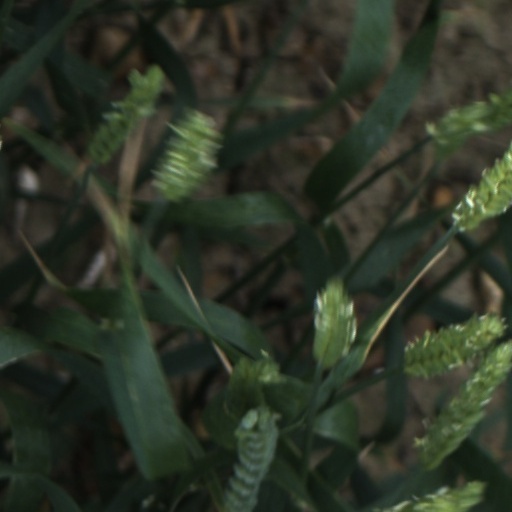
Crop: wheat